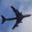
Label: airplane